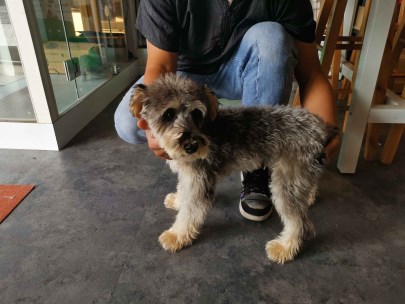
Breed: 2342-n000102-miniature_schnauzer